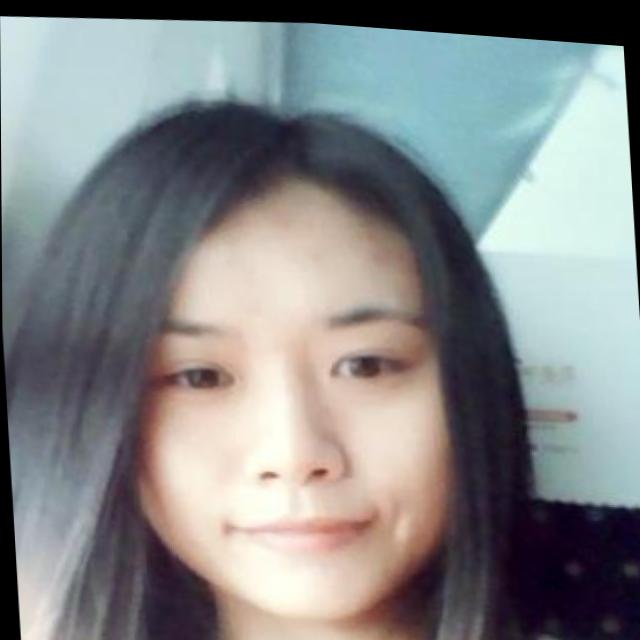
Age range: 21-44